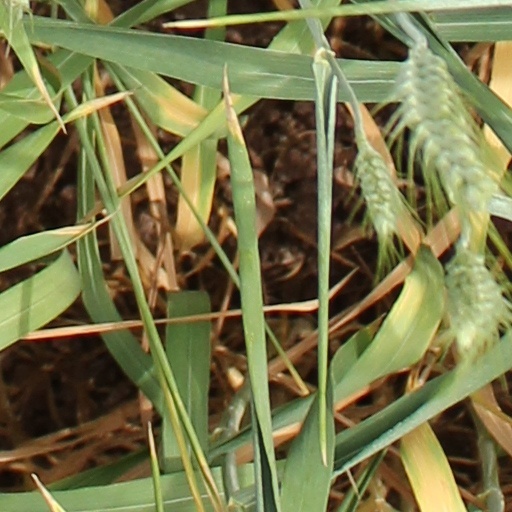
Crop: wheat